Black Mill, Waxholme

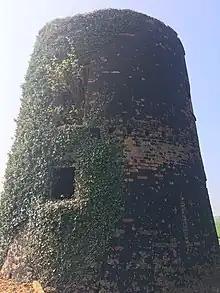
Remains of Black Mill at Waxholme

A tower windmill, only the bottom half of the tower remains after the top was removed in the World Wars and used as a lookout over the North Sea. There has been a windmill on the site since at least 1648. The last record of it being a working mill is around 1900.